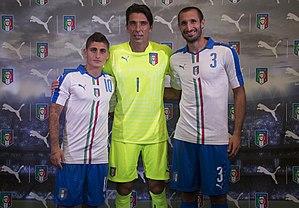
Marco Verratti, né le 5 novembre 1992 à Pescara, est un footballeur international italien qui évolue au poste de milieu de terrain au Paris Saint-Germain.